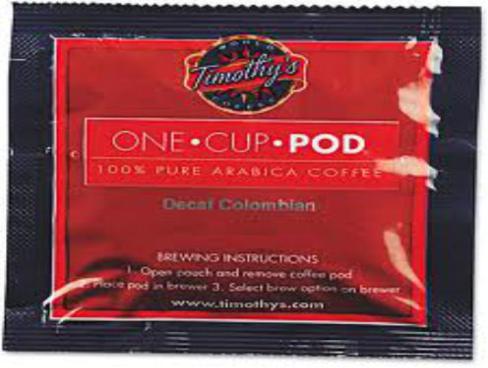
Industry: Food